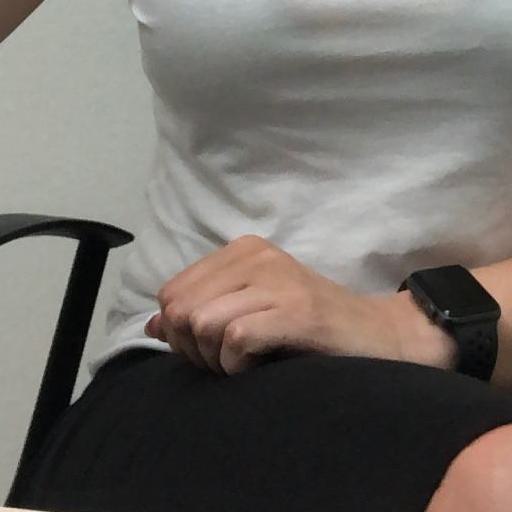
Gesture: no_gesture